Pane ticinese

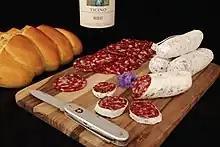
With Salame ticinese

"Pane ticinese" is enjoyed as a bread for everyday use. Available in most Swiss bakeries and supermarkets, it is typically sold as a composite loaf of four to six pieces weighing 250 grams, with an overall length of 20 to 25 centimeters. When stale, it is used in Ticino to make "torta leventinese", a form of bread pudding.